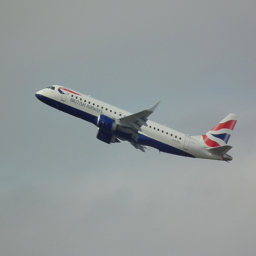
a airplane that is flying through the sky
A passenger jetliner flying through a gray sky.
a large air plane flying in the air
A British Airways airplane taking off into the sky.
A large passenger airplane taking off into the sky.